Battle of Saint-Malo

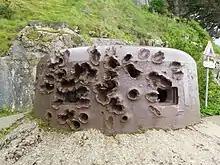
A 2014 photograph of a German fortification at Saint-Malo that was damaged during the battle

No further attacks were made against Cézembre for another week, when it was decided to eliminate the German positions there. This decision may have resulted from intelligence gained from three Italian deserters who fled to Saint-Malo in late August and, after being taken prisoner, described the heavy damage to the island's defenses and shortages of water and ammunition. The 330th Infantry Regiment was directed to begin preparations for an amphibious assault. To transport the troops, 15 US Navy LCVP landing craft were moved by truck from Omaha Beach in Normandy to Saint-Malo. Aerial attacks resumed on 30 August. A large attack involving 300 heavy bombers, including British Avro Lancasters, as well as 24 Lockheed P-38 Lightnings armed with napalm was made the next day. Artillery bombardments also targeted the island's water tanks. To assist the members of the garrison who were wounded in these attacks, the hospital ship "Bordeaux" and a barge were dispatched from the Channel Islands. Both vessels were captured by Allied naval forces. Seuss refused to surrender again during another truce on 31 August.